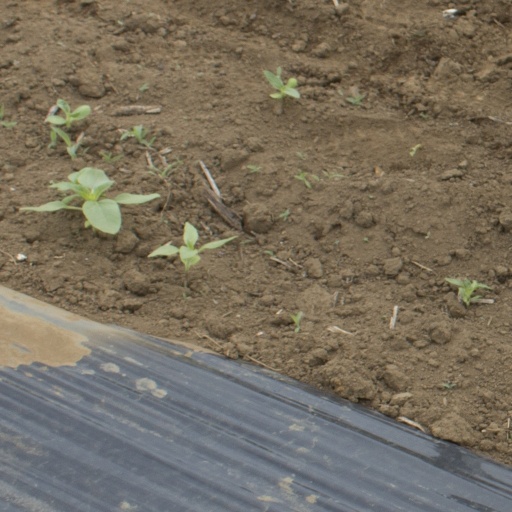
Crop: Jerusalem artichoke